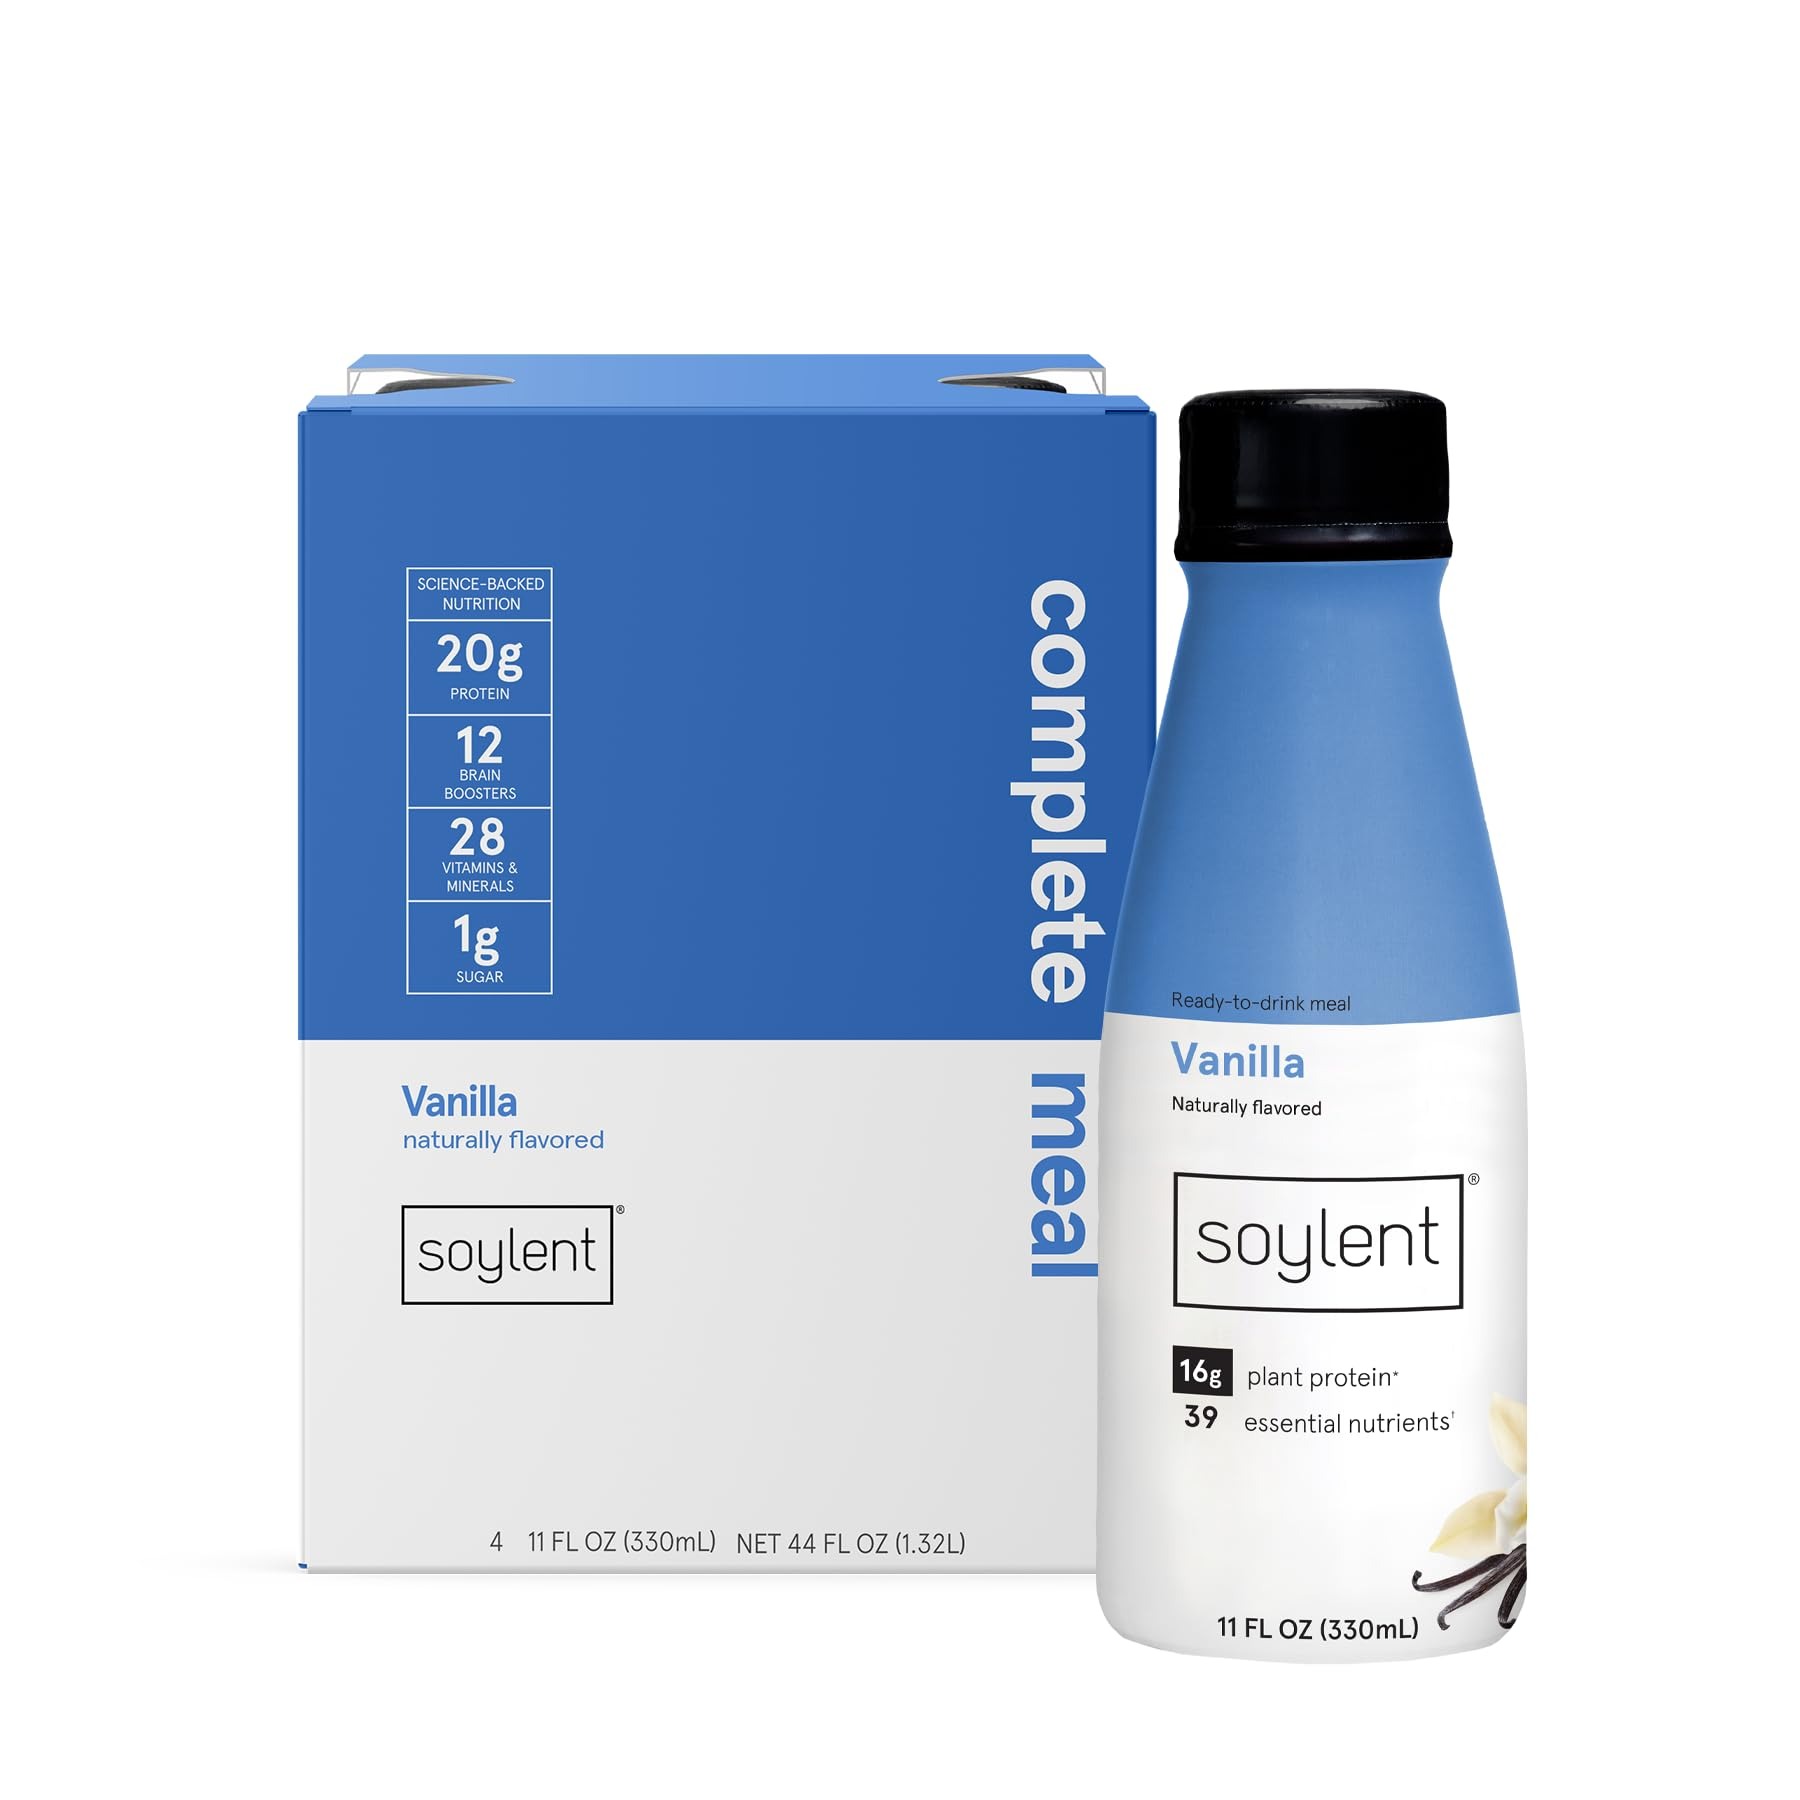
Item Name: Soylent Vanilla Meal Replacement Shake, Contains 16g Complete Vegan Protein, Ready-to-Drink, 11oz, 4 Pack
Bullet Point 1: Completely Nutritious, Absolutely Delicious - These protein packed nutrition shakes with a creamy vanilla milkshake flavor are the perfect mini meal, providing a balance of protein, fat and carbs
Bullet Point 2: 16g Protein, Complete Plant-Based Goodness - We use sustainable, vegan protein containing all 9 amino acids, our ingredients have less environmental impact compared to other plant-based proteins
Bullet Point 3: Ingredients You Can Feel Good About - Soylent shakes are vegan, gluten-free, dairy-free, nut-free, low Glycemic Index, and kosher, with only 1g sugar and no artificial flavors or colors
Bullet Point 4: Next Level Drinkable Nutrition: Each bottle contains 28 Vitamins & Minerals to support immunity, metabolism, and hydration, Omega-3 fatty acids to support heart health, and 16g vegan protein to assist in building muscle
Bullet Point 5: No Time, No Problem - As a healthy post-workout snack or a no-effort meal replacement, ​Soylent delivers complete, convenient, on-the-go nutrition so you can get your fill anytime, anywhere
Value: 44.0
Unit: Fl Oz

Price: 9.98